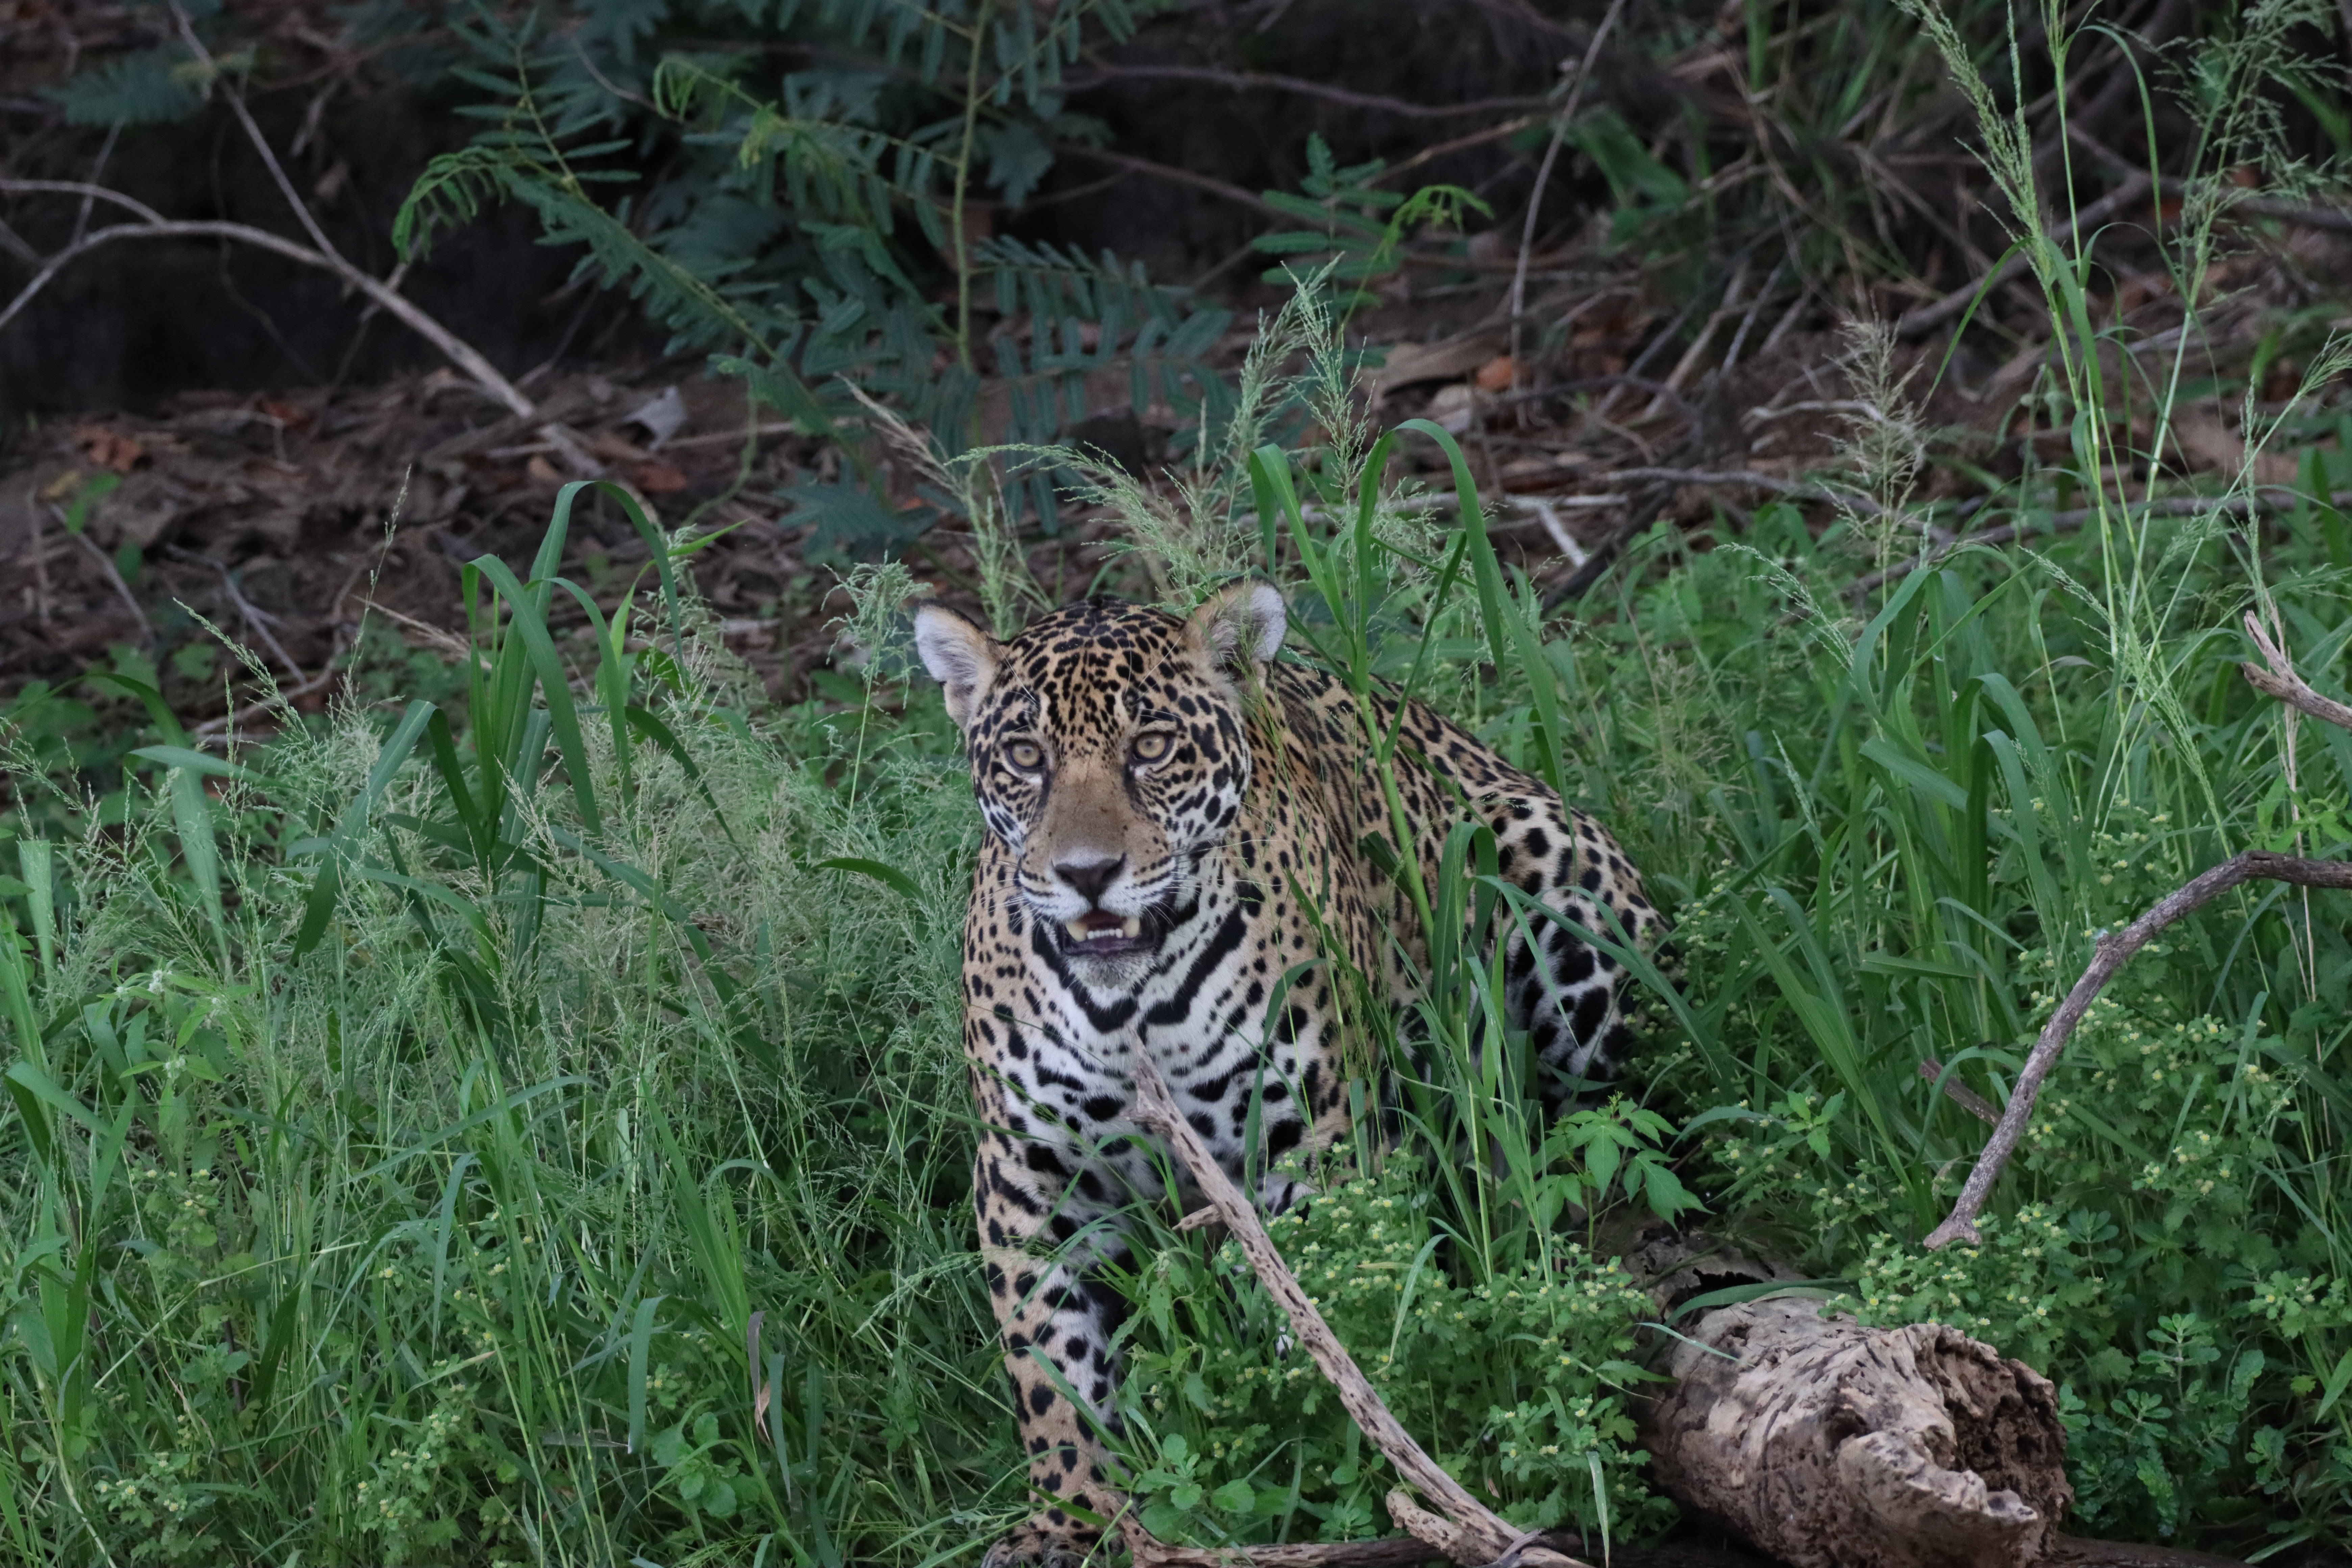
Jaguar: Abril